Vocational school (Haarlem)

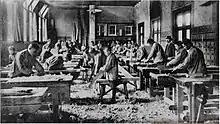
Boys at the ambachtsschool on the Kamperstraat in the carpentry class, ca. 1900

At the end of the 18th century, the traditional guild training system of apprentice, then journeyman, then master craftsman, was abolished along with the guilds themselves, during the French occupation by Napoleonic decree. A long period ensued without any educational facilities to take its place. A century later, when the Industrial Revolution came to Haarlem, the need for qualified staff was felt more and more by local businesses struggling to keep up with the times. Haarlem companies like Th. Figee & Co, the shipyard Werf Conrad, and Koninklijke Fabriek van Rijtuigen en Spoorwagens J.J. Beijnes (who represented the Dutch Railway company in Haarlem) eventually set up their own evening schools, where the young students worked during the day and studied in the evening. The first one was in the Lange Margarethastraat, an evening school for young factory workers (both boys and girls) in 1871. This evening "Industrial School", which was for the lower income households, was not a great success, since young people who worked all day had trouble concentrating in the evening. More and more voices were heard in favor of proper day schooling, and in 1891, the social activist Daniel de Clercq began the Haarlem society called "De Ambachtsschool" to unify these various city efforts to start a vocational school in Haarlem. In 1892 the first Haarlem ambachtsschool called the "Haarlemsche Ambachtsschool" opened its doors on the Kamperstraat (demolished for senior housing in the 1970s).